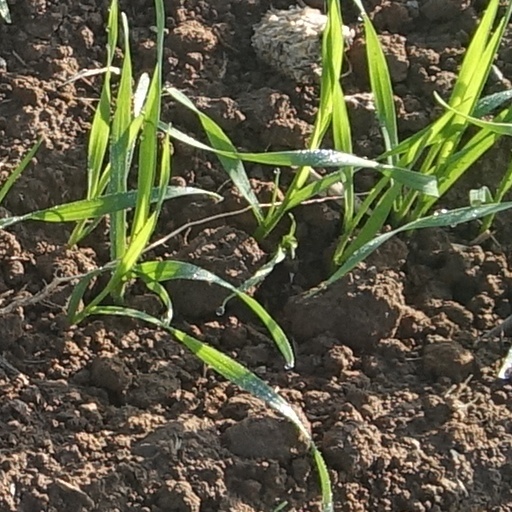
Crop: wheat